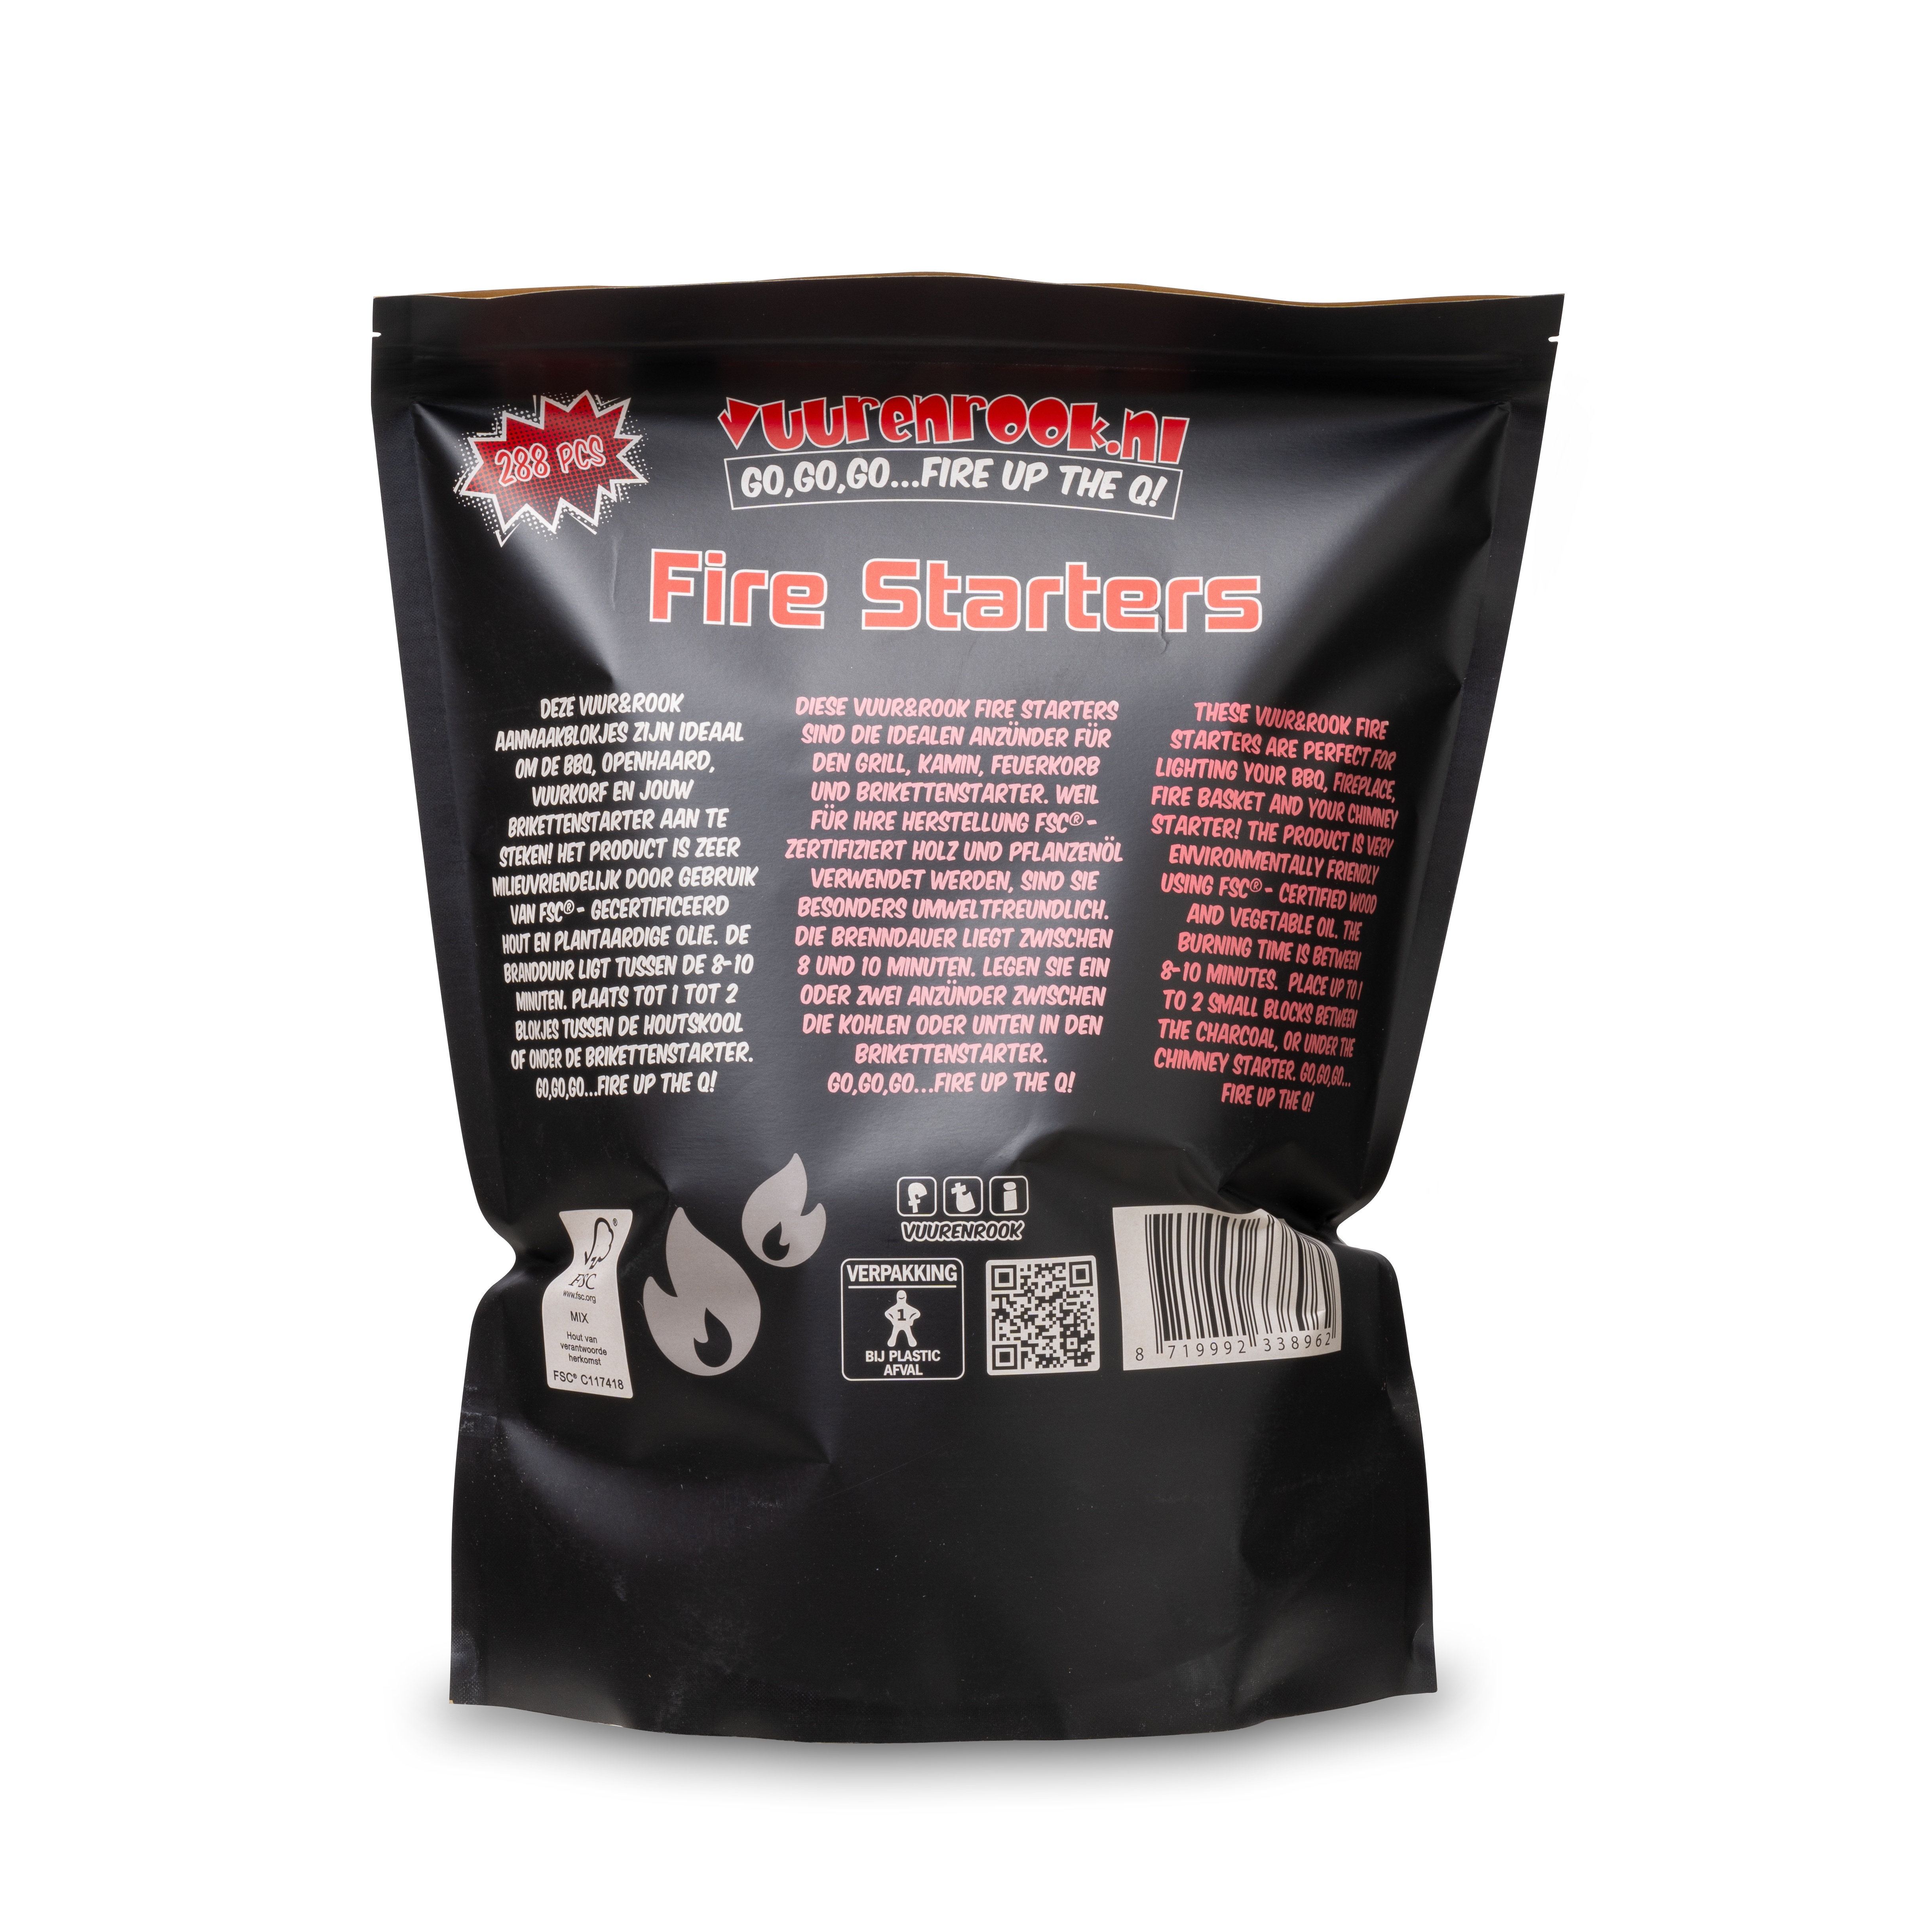
Vuur&Rook Aanmaakblokjes circa 288 stuks / 1,8 kg
Deze Vuur&Rook aanmaakblokjes zijn ideaal om de BBQ, openhaard, vuurkorf en jouw brikettenstarter aan te steken! Het product is zeer milieuvriendelijk door gebruik van FSC®-gecertificeerd hout en plantaardige olie. De brandduur ligt tussen de 8-10 minuten. Plaats tot 1 tot 2 blokjes tussen de houtskool of onder de brikettenstarter. Go,Go,Go…Fire Up The Q!
Brand: Vuur & Rook
Category: Home & Garden > Kitchen & Dining > Kitchen Appliance Accessories > Portable Cooking Stove Accessories > Fire Starters